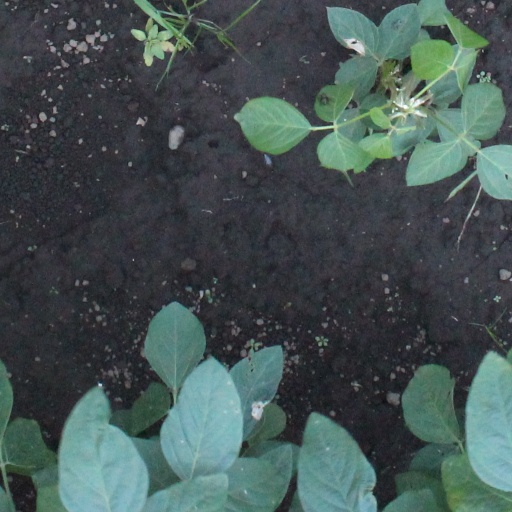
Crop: soybean